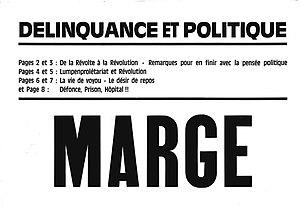
Extrait de la première page de couverture du n°9 du journal ""Marge""."
En France, le mouvement autonome est une mouvance sociale, culturelle et politique d'inspiration communiste, anarchiste et situationniste. Ce mouvement fait référence au concept d’autonomie : autonomie par rapport aux partis, aux syndicats, autonomie par rapport à l’État, autonomie par rapport au capitalisme et surtout autonomie de chaque groupe local par rapport à une quelconque organisation centralisée. Les autonomes se distinguent principalement des groupes et groupuscules d'extrême-gauche et anarchistes par le recours à des formes d'action illégales, une critique radicale du travail salarié, la recherche du plaisir immédiat et souvent une vie plus ou moins communautaire.